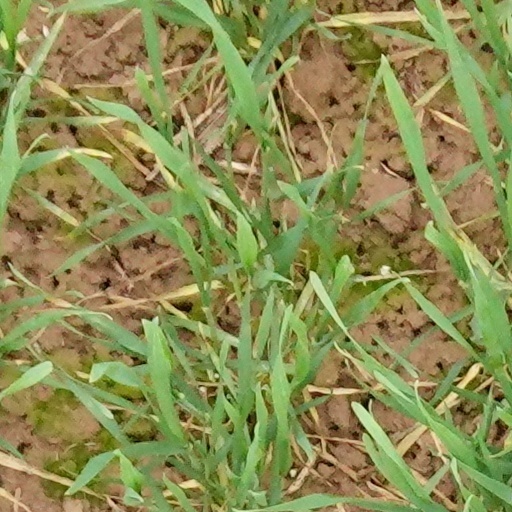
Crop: wheat